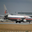
Label: airplane